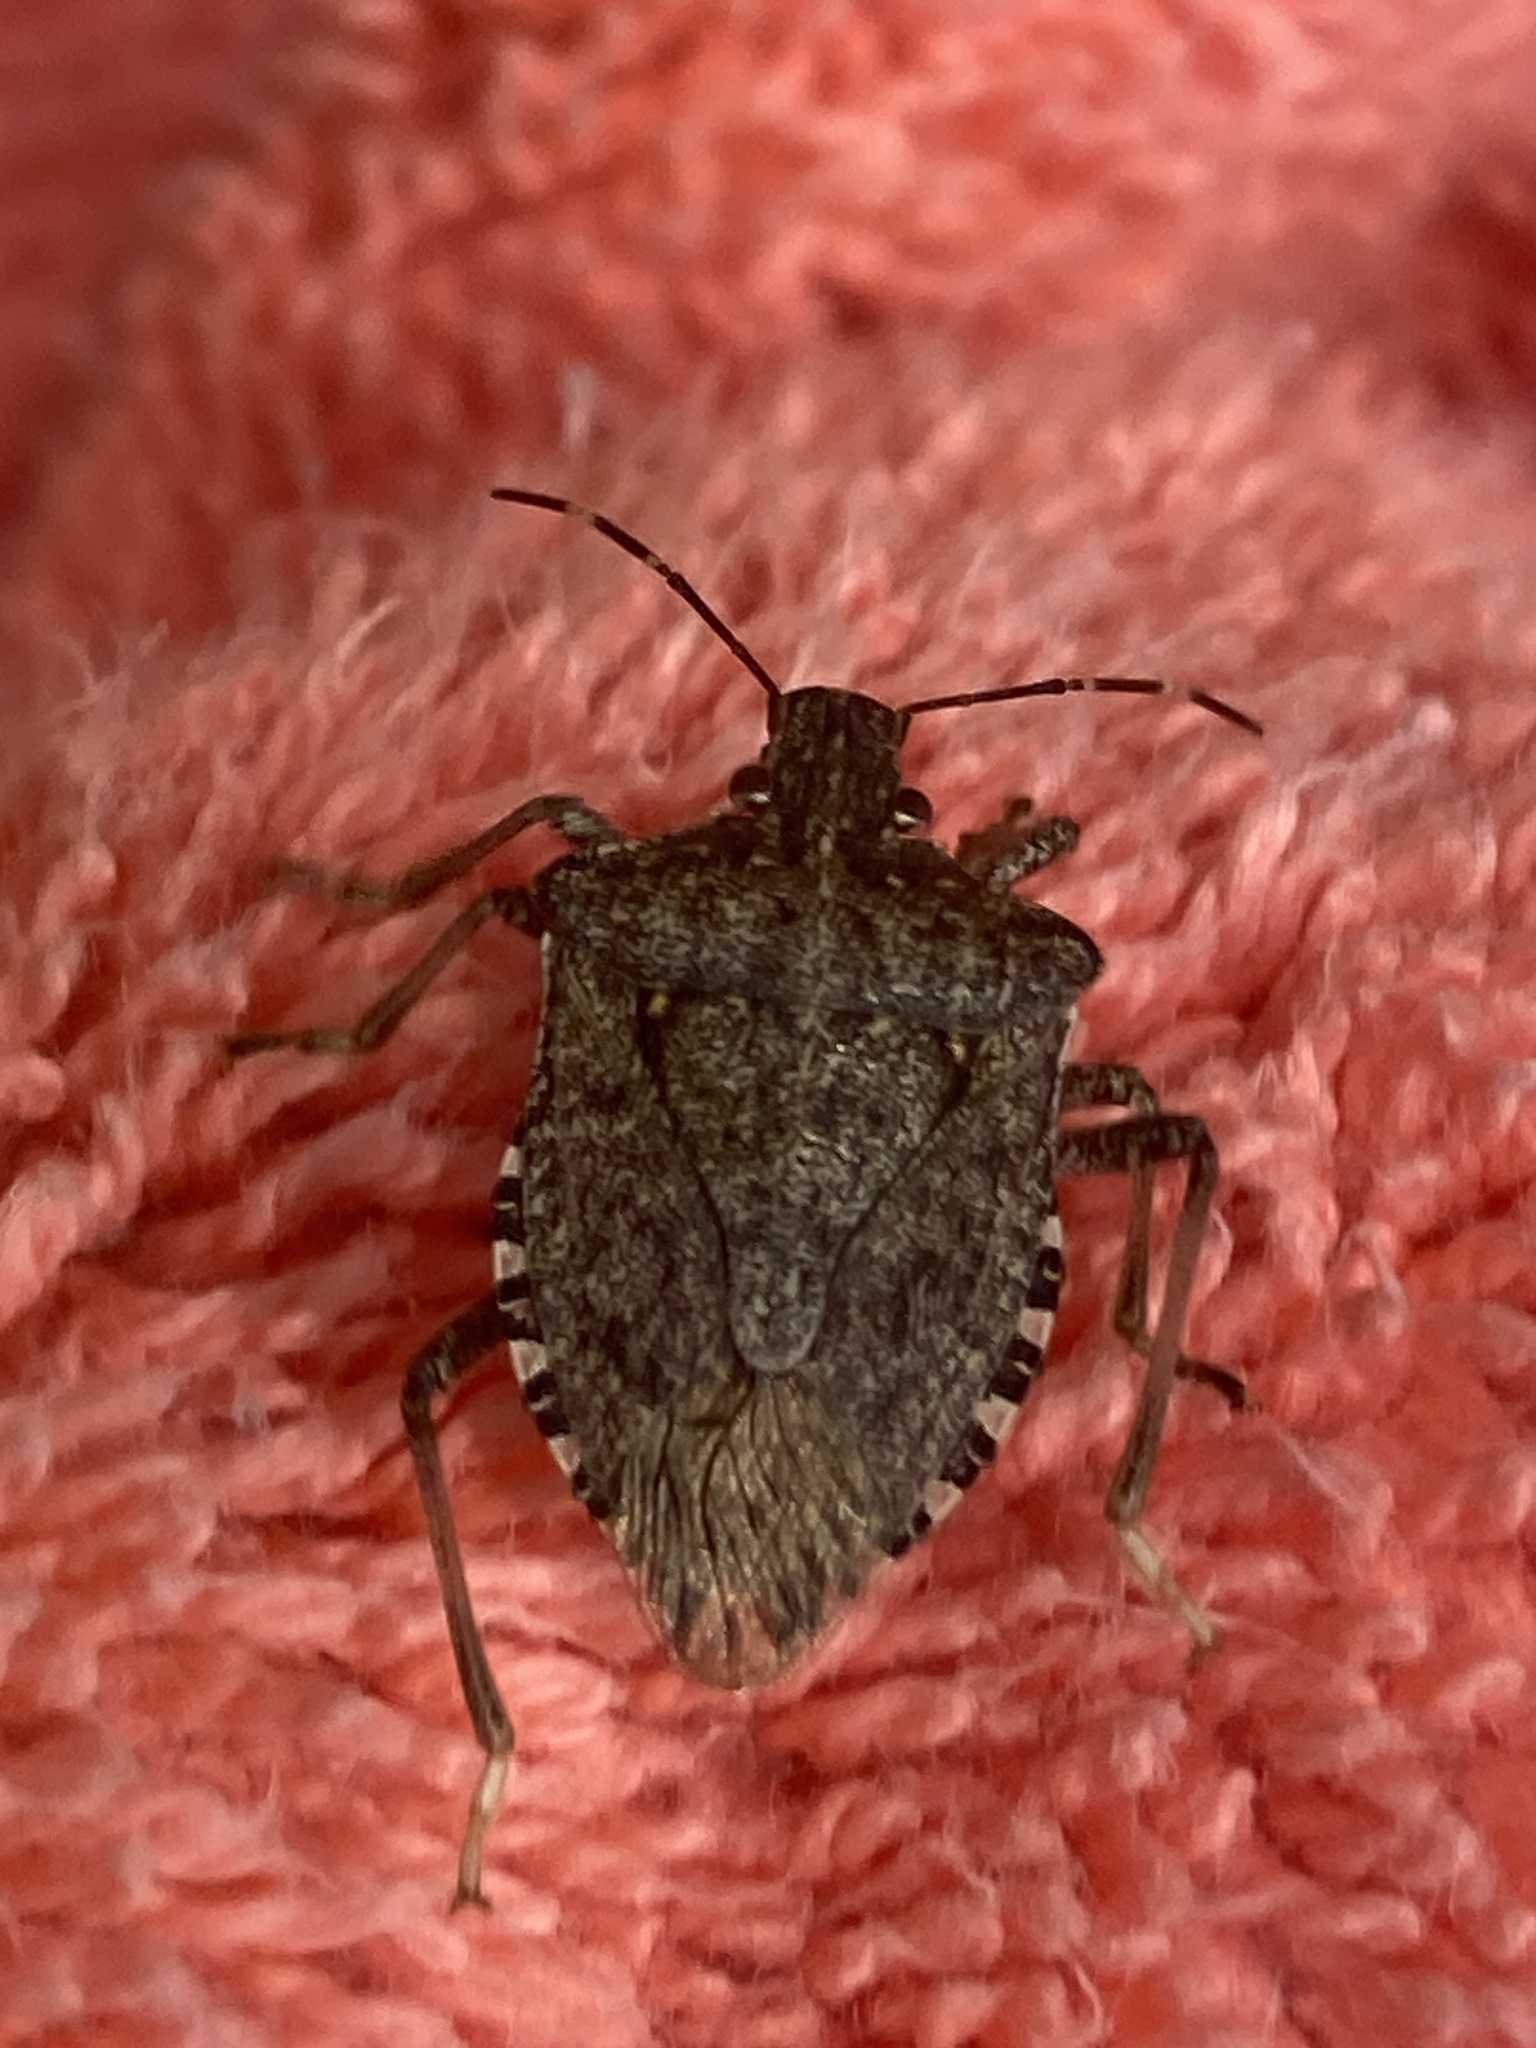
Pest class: stink_bug